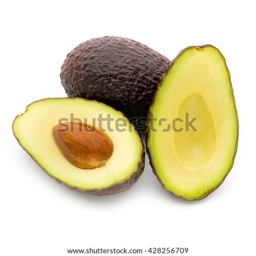
biological species isolated on the white background .